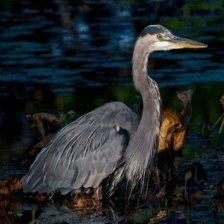
Species: BLUE HERON
Scientific name: ARDEA HERODIAS
ImageNet parent category: little_blue_heron